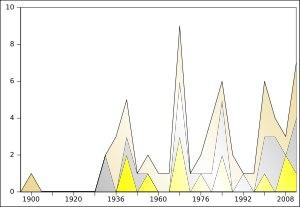
Le Mexique a participé pour la première fois aux Jeux olympiques en 1900 et a participé à chaque olympiades d'été depuis les Jeux olympiques d'été de 1924. Le Mexique a également participé aux Jeux olympiques d'hiver depuis 1928, mais aucun athlète mexicain n'a remporté une médaille dans les sports d'hiver.